Diodorus scytobrachion

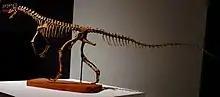
Reconstructed skeleton of the related "Asilisaurus" in bipedal pose

Herbivory has been suggested for silesaurids in general and "Silesaurus" in particular based on tooth shape, and a 2014 study by the paleontologists Tai Kubo and Mugino O. Kubo of microwear on its teeth found it consistent with herbivory, though omnivory could not be ruled out. A 2019 study by paleontologist Martin Qvarnström and colleagues examining coprolites (fossil dung) that contained beetles attributed them to "Silesaurus" based on size and other factors. These researchers suggested that although "Silesaurus" could exploit plant resources, it was not strictly a plant-eater. They pointed out that the teeth were not numerous or regularly spaced, and lacked the coarse serrations typical in herbivores. They hypothesized that the beak-like jaws were adapted for pecking small insects off the ground like modern birds.